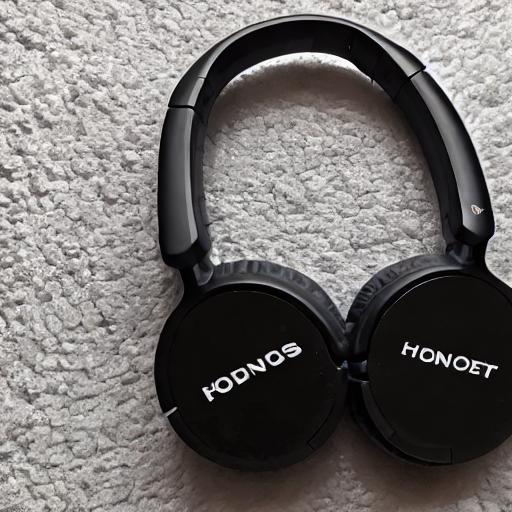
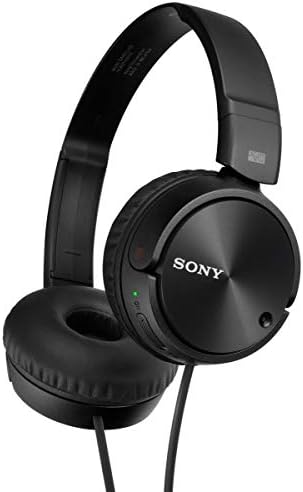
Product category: headphones
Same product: no